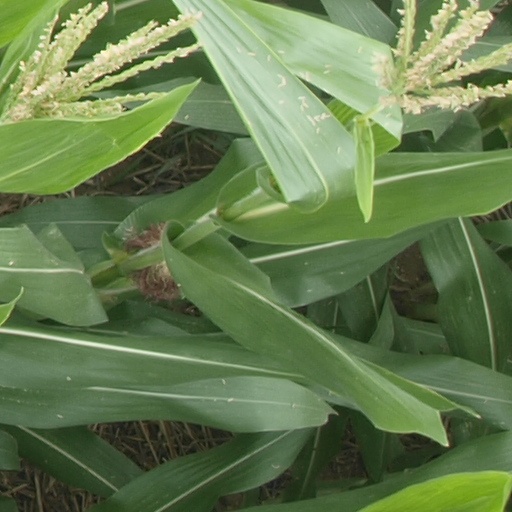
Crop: maize; corn